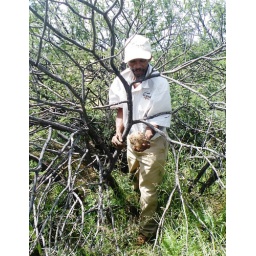
edible pot found in middle of this tree 600